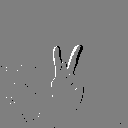
ASL letter: k